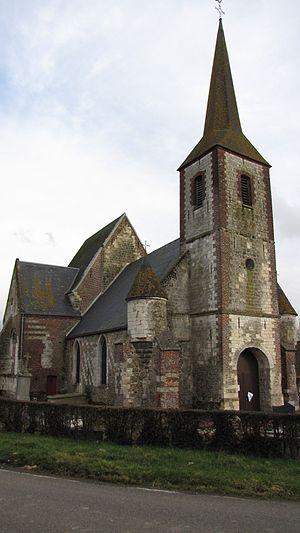
L'église de Wandonne